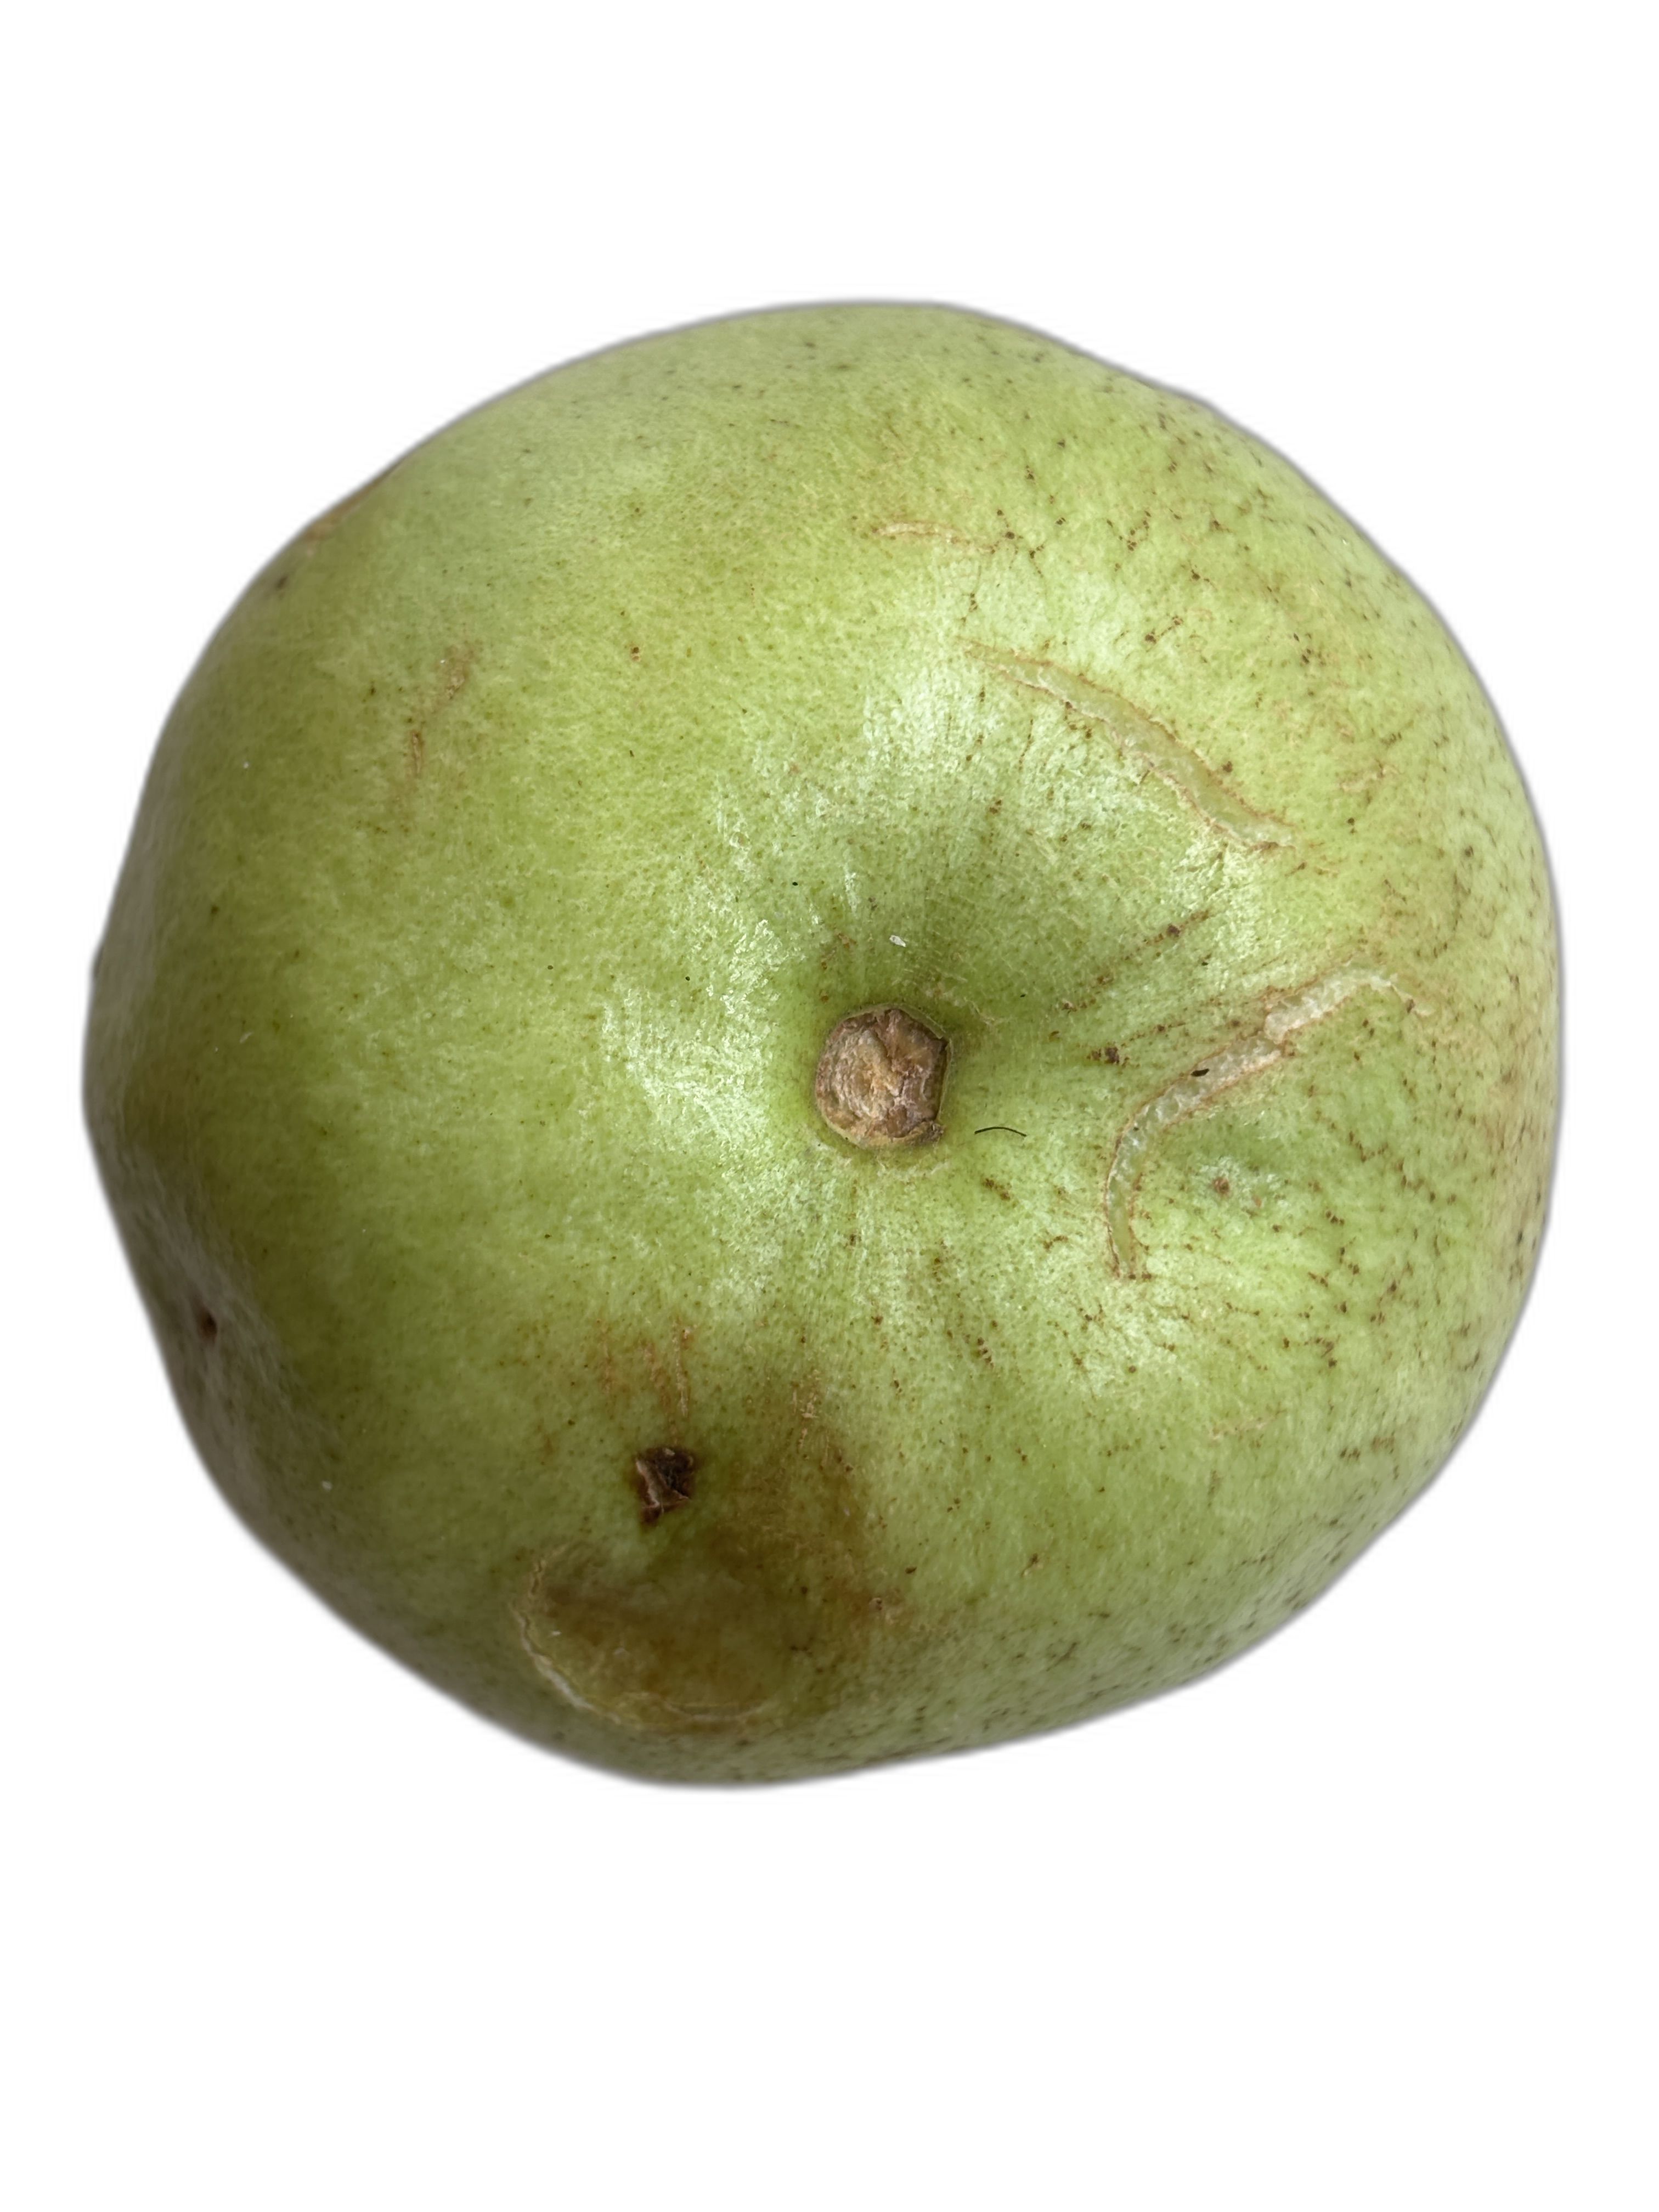
Plant part: fruit
Disease: Styler end root